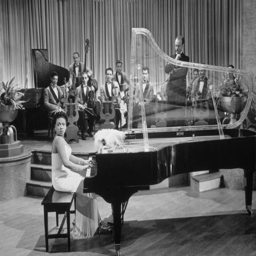
jazz pianist looking over her shoulder while sitting at a grand piano , with a small orchestra onstage behind her , in a scene from film